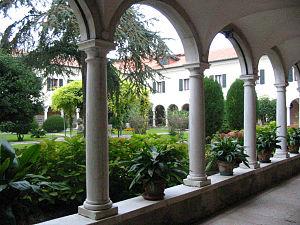
San Lazzaro degli Armeni est une île de la lagune de Venise. Elle est située à une centaine de mètres à l'ouest de l'île du Lido.